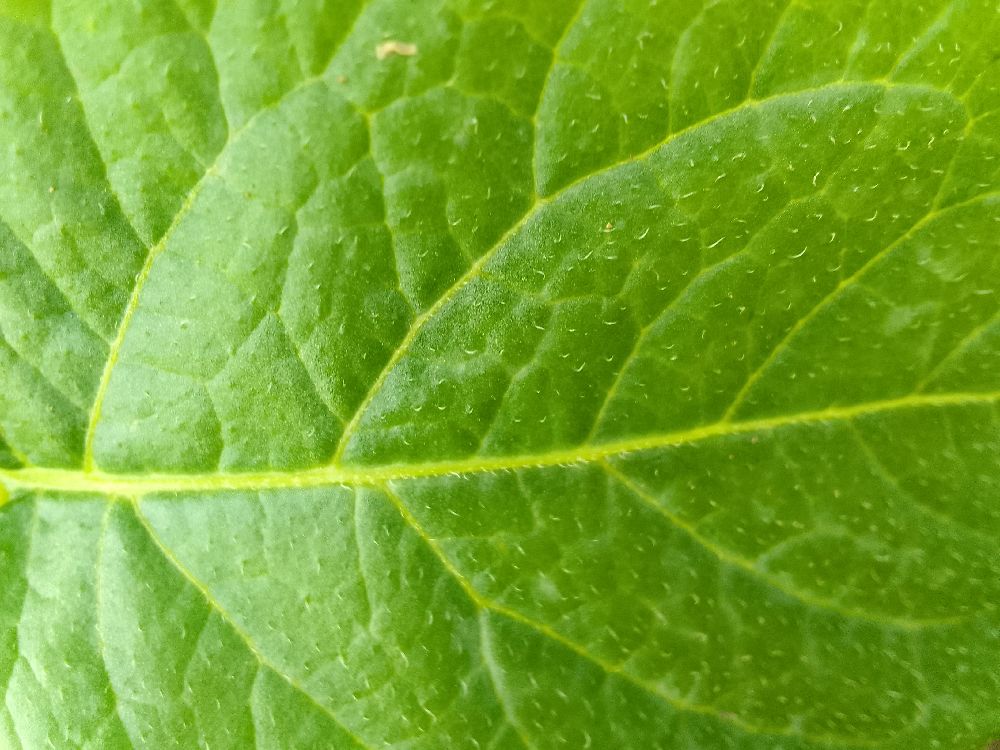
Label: Healthy